HMS Lion (1910)

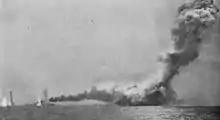
Two-photo composite of "Lion" (left) surrounded by waterspouts from enemy gunfire and right "Queen Mary" exploding

At 16:11 "Lion" observed the track of a torpedo fired by "Moltke" pass astern, but it was thought that the torpedo was fired by a U-boat on the disengaged side. This was confirmed when the destroyer reported having spotted a periscope before the torpedo tracks were seen. The range had grown too far for accurate shooting so Beatty altered course four points to port to close the range again between 16:12 and 16:15. This resulted in "Lion" hitting "Lützow" again at 16:14, but "Lützow" hit "Lion" several times in return shortly afterwards. The smoke and haze from these hits caused "Lützow" to lose sight of "Lion", and she switched her fire to at 16:16. By 16:25 the range was down to , and Beatty turned two points to starboard to open the range again. However, it was too late for "Queen Mary", which was hit multiple times in quick succession about that time, and her forward magazines exploded. At 16:30 the light cruiser , scouting in front of Beatty's ships, spotted the lead elements of the High Seas Fleet charging north at top speed. Three minutes later she sighted the topmasts of Vice-Admiral Reinhard Scheer's battleships, but did not transmit a message to Beatty for another five minutes. Beatty continued south for another two minutes to confirm the sighting himself before ordering a sixteen-point turn to starboard in succession.